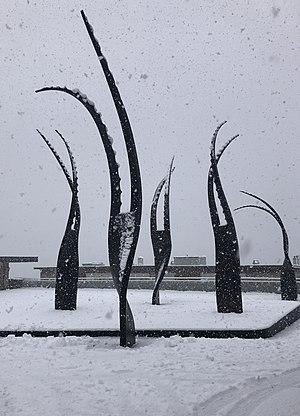
Oeuvre monumentale de Marie Antoinette Gorret, Crans-Montana
Marie Antoinette Gorret, née en 1956 à Martigny, est une artiste suisse. Elle vit et travaille à Charrat.